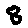
Label: 8